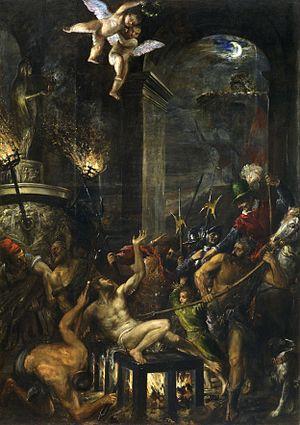
Le Martyre de saint Laurent est un tableau de Titien dont nous connaissons deux versions.